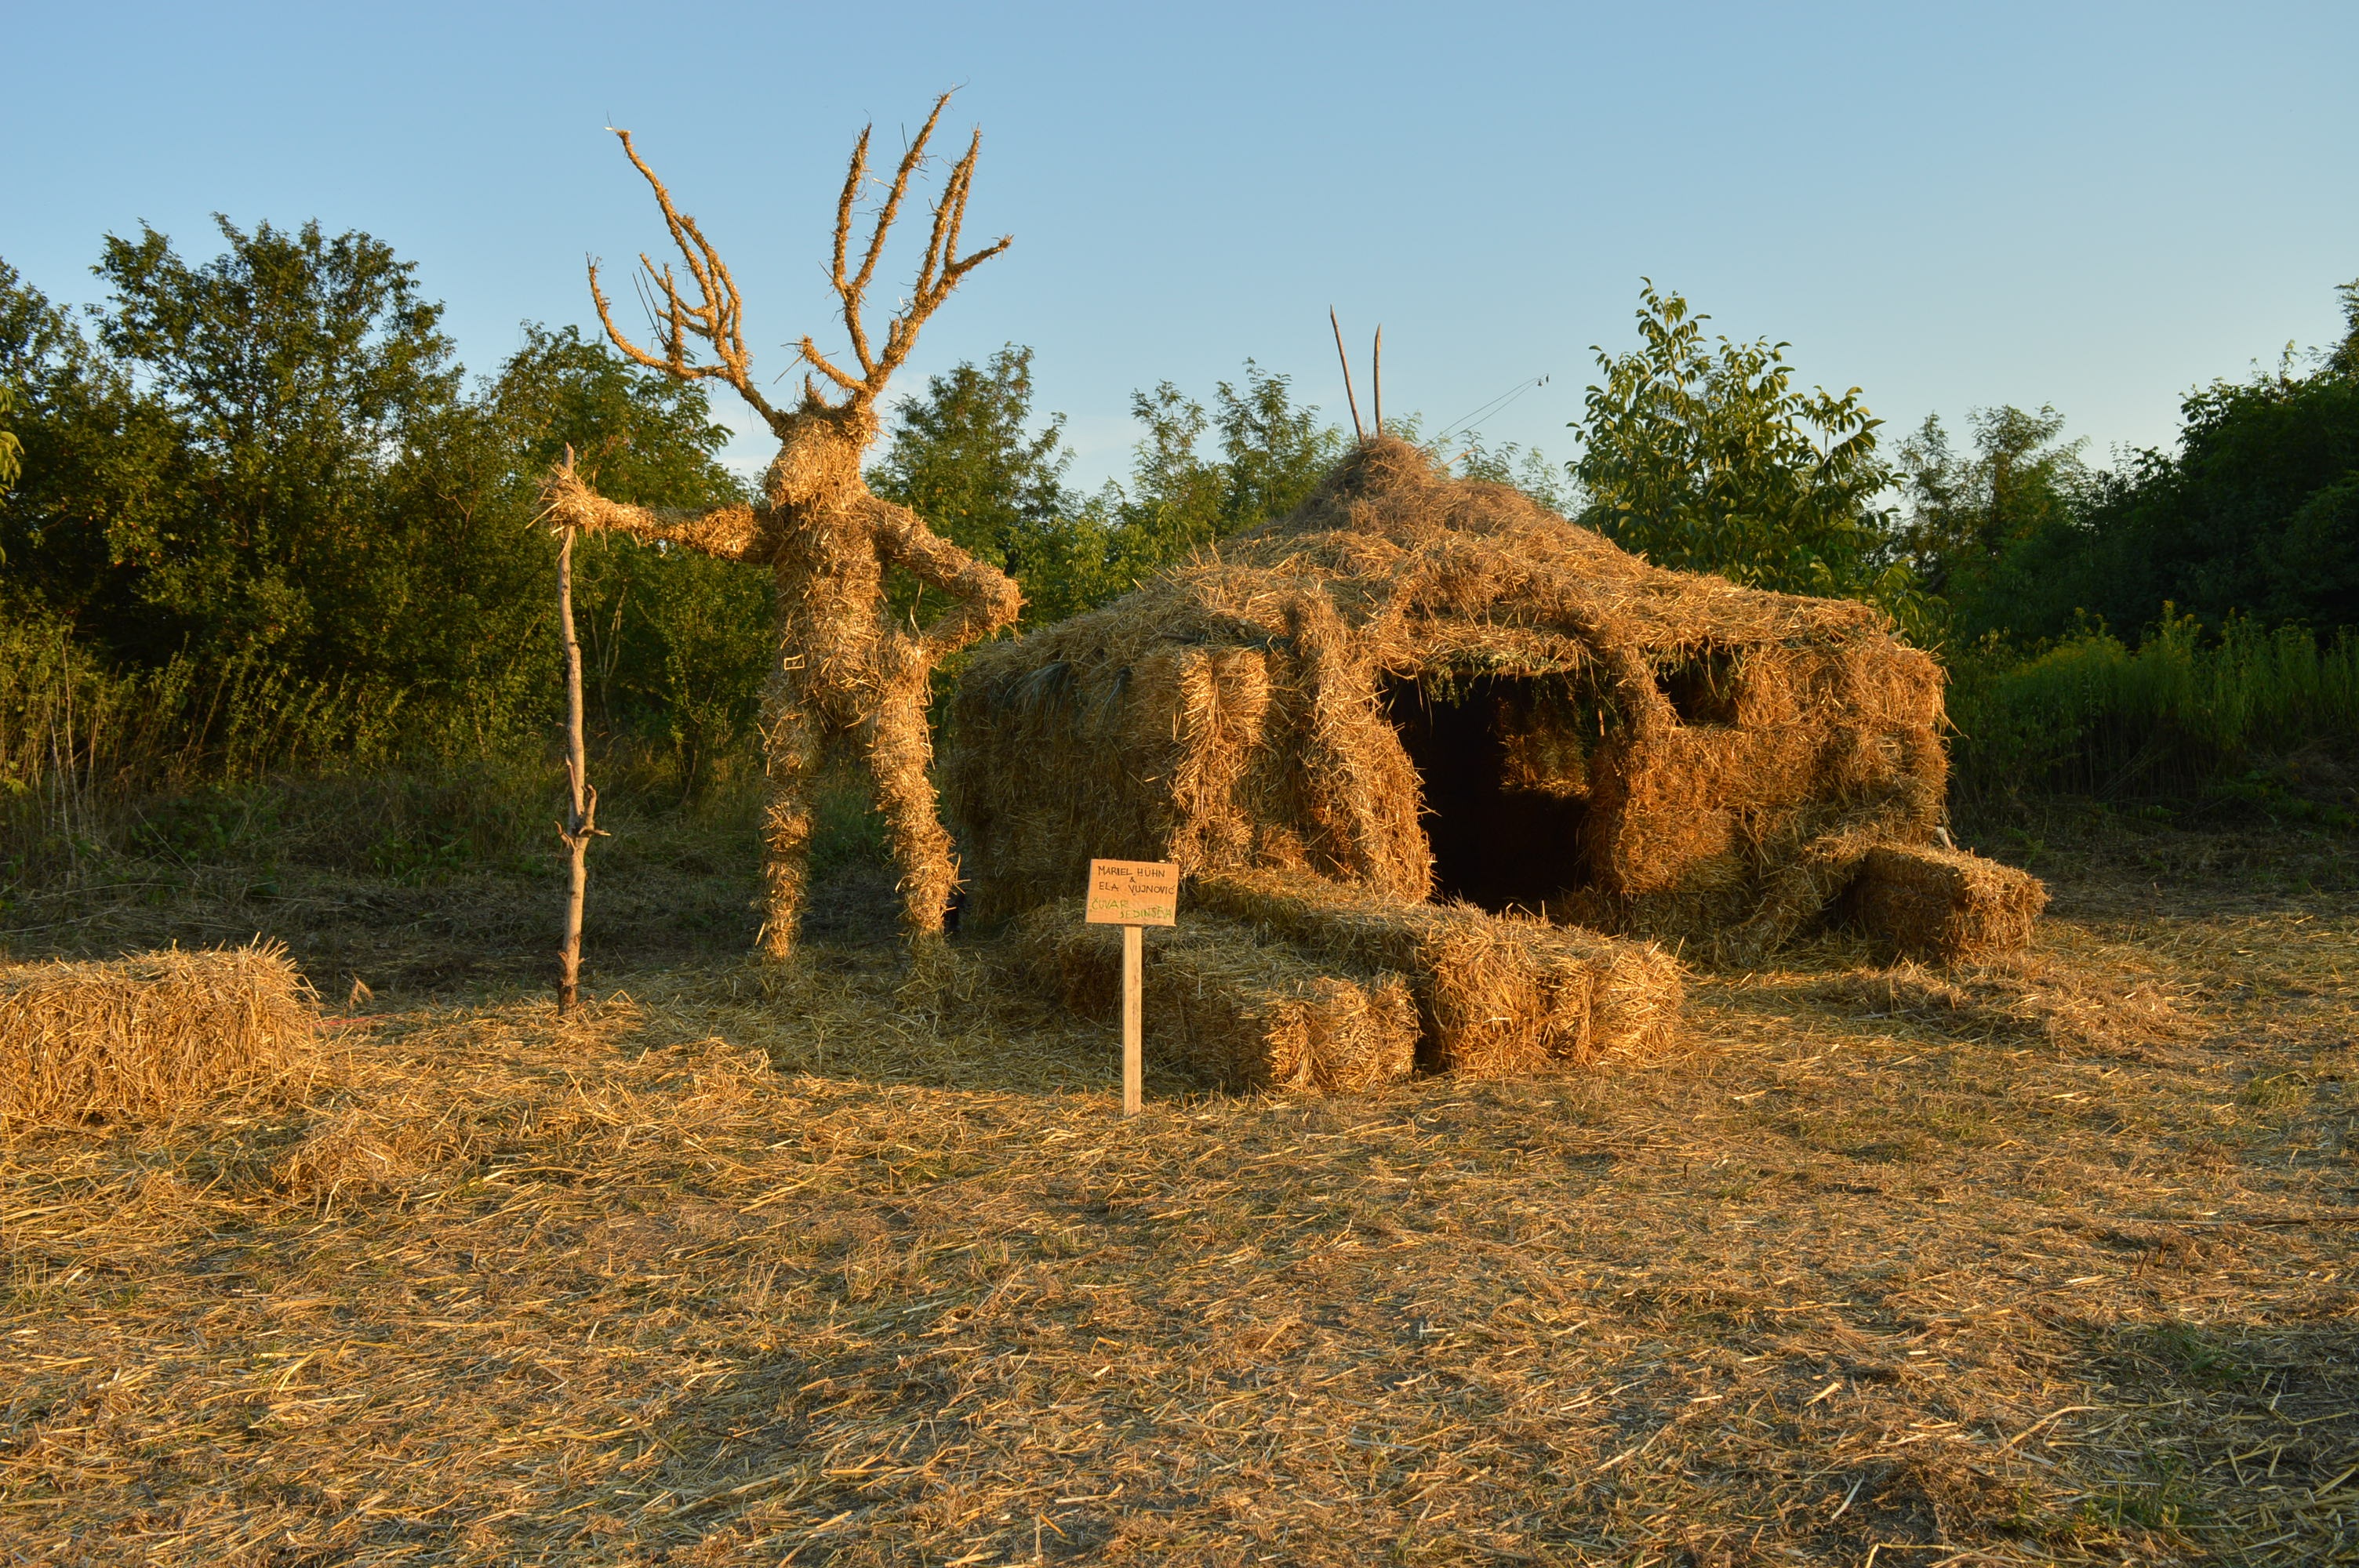
tree, wilderness, plant, hay, hut, agriculture, sculpture, straw, artists, ecosystem, rural area, natural environment, woody plant